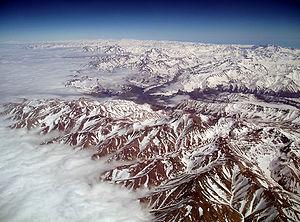
La Cordillère des Andes Türkçe: And Dağları